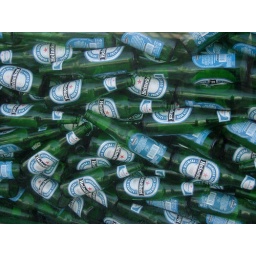
in the window of a lanzarote bar